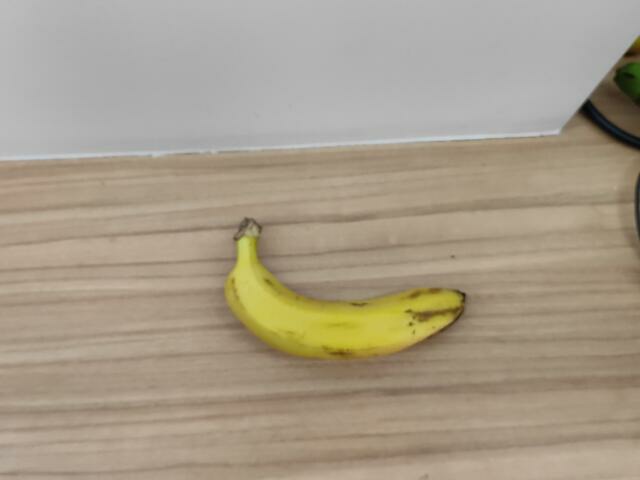
Label: Ripe_Banana